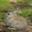
Label: rabbit